David Whiting

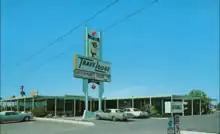
The Travelodge in Gila Bend, photographed in 1971

Whiting was found dead in Miles' motel room at the Travelodge in Gila Bend, Arizona, on February 11, 1973, aged 26. Agronsky noted that Whiting was one of three St. Albans classmates to die tragically young, each in ways Agronsky said "seemed to reflect the struggles our (Baby Boom) generation had faced while coming of age".